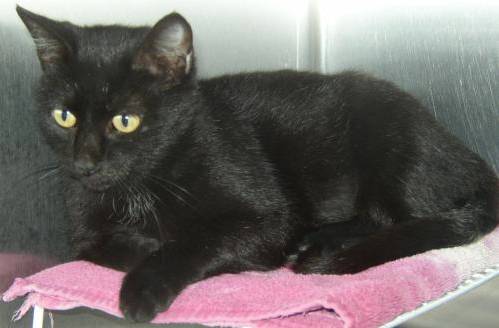
Label: cat